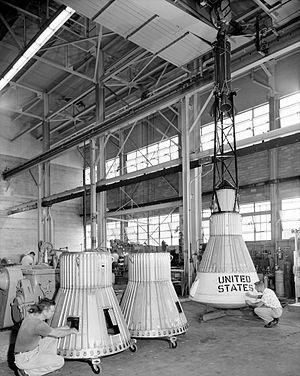
Le véhicule spatial Mercury est le premier véhicule spatial américain à avoir été utilisé pour envoyer un homme dans l'espace. Il est développé dans le cadre du programme Mercury qui tente de rattraper dans l'urgence l'avance prise par les soviétiques dans le domaine du vol spatial habité avec le programme Vostok.
Le programme Mercury est le premier programme spatial américain à avoir envoyé un Américain dans l'espace. Il débute en 1958, quelques mois après la création de l'agence spatiale américaine NASA, et s'achève en 1963. Les objectifs du programme sont de placer un homme en orbite autour de la Terre, d'étudier les effets de l'impesanteur sur l'organisme humain et de mettre au point un système de récupération fiable du véhicule spatial et de son équipage.